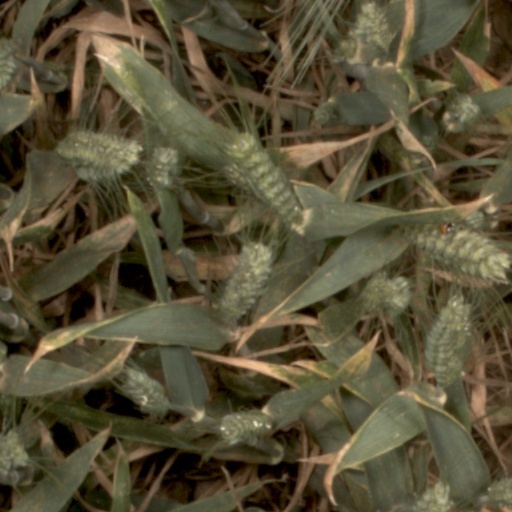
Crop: wheat